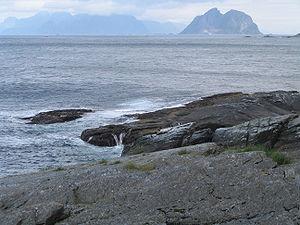
Værøy est une municipalité et une île du comté du Nordland en Norvège.